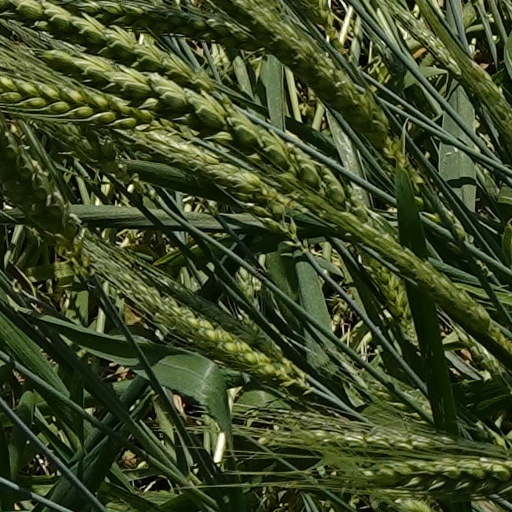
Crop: wheat